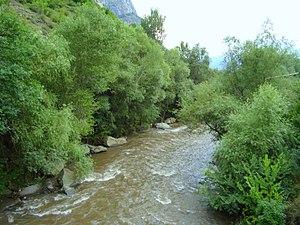
L'Aghstev est un cours d'eau d'Arménie, qui coule au nord-est, dans la région de Tavush, avant d'entrer en Azerbaïdjan pour se jeter dans la Koura. Le Getik est un de ses affluents.